Halifax Rifles (RCAC)

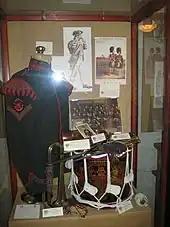
The uniform and drums of a bugler with the regimental band of the Halifax Rifles in the Army Museum of the Halifax Citadel.

Details of the 63rd Regiment "Halifax Rifles" were placed on active service on 6 August 1914 for local protective duty.